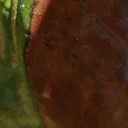
Label: Phoma